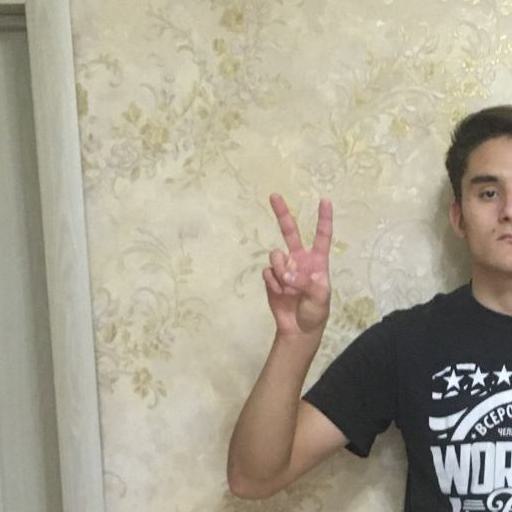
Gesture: peace